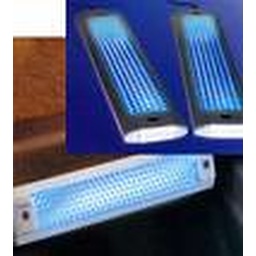
under car clear neons